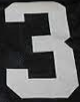
Number: 3